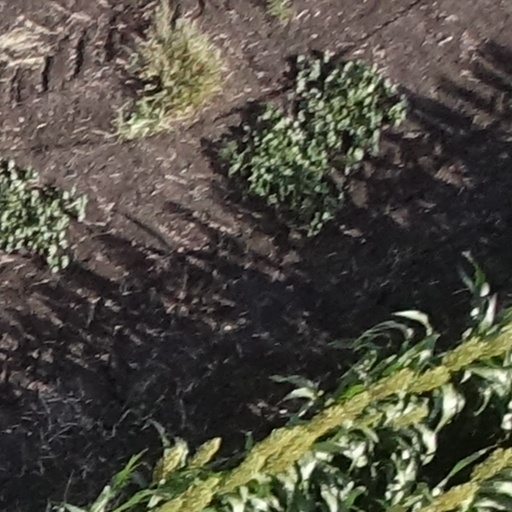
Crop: sorghum